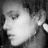
Emotion: sad